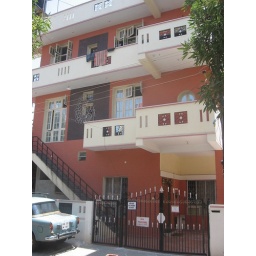
The Centre for Microfinance has a field office here. It's in Koramangla, one of the nicest parts of Bangalore.